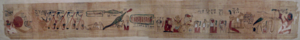
La vie après la mort est l'hypothèse de la survivance de l'esprit, de l'âme ou de la conscience d'un être vivant après la mort. Les concepts d'esprit et de conscience font l'objet de controverses et la position scientifique majoritaire est qu'il n'existe pas de preuve de l'existence d'une vie après la mort.